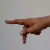
The image shows a hand gesture representing the letter 'P' in Indian Sign Language.